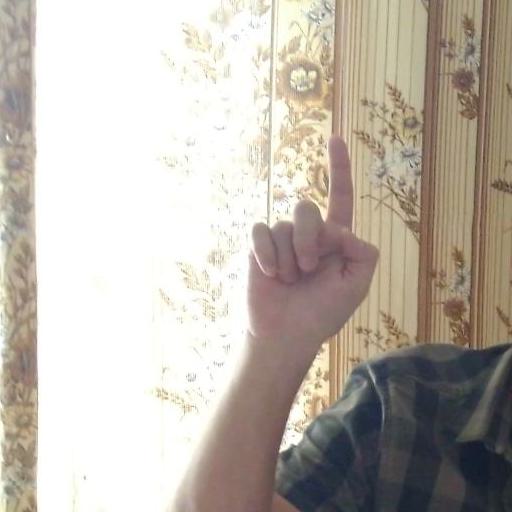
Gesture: one